Leueen MacGrath

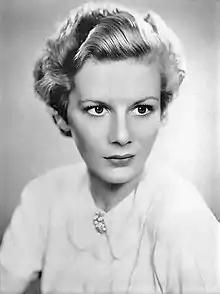

Leueen MacGrath (3 July 1914 – 27 March 1992) was an English actress and playwright and the second wife of George S. Kaufman, from 1949 until their divorce in 1957.